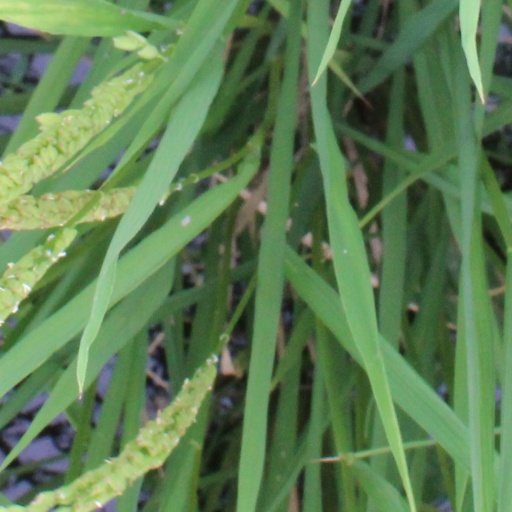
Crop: rice